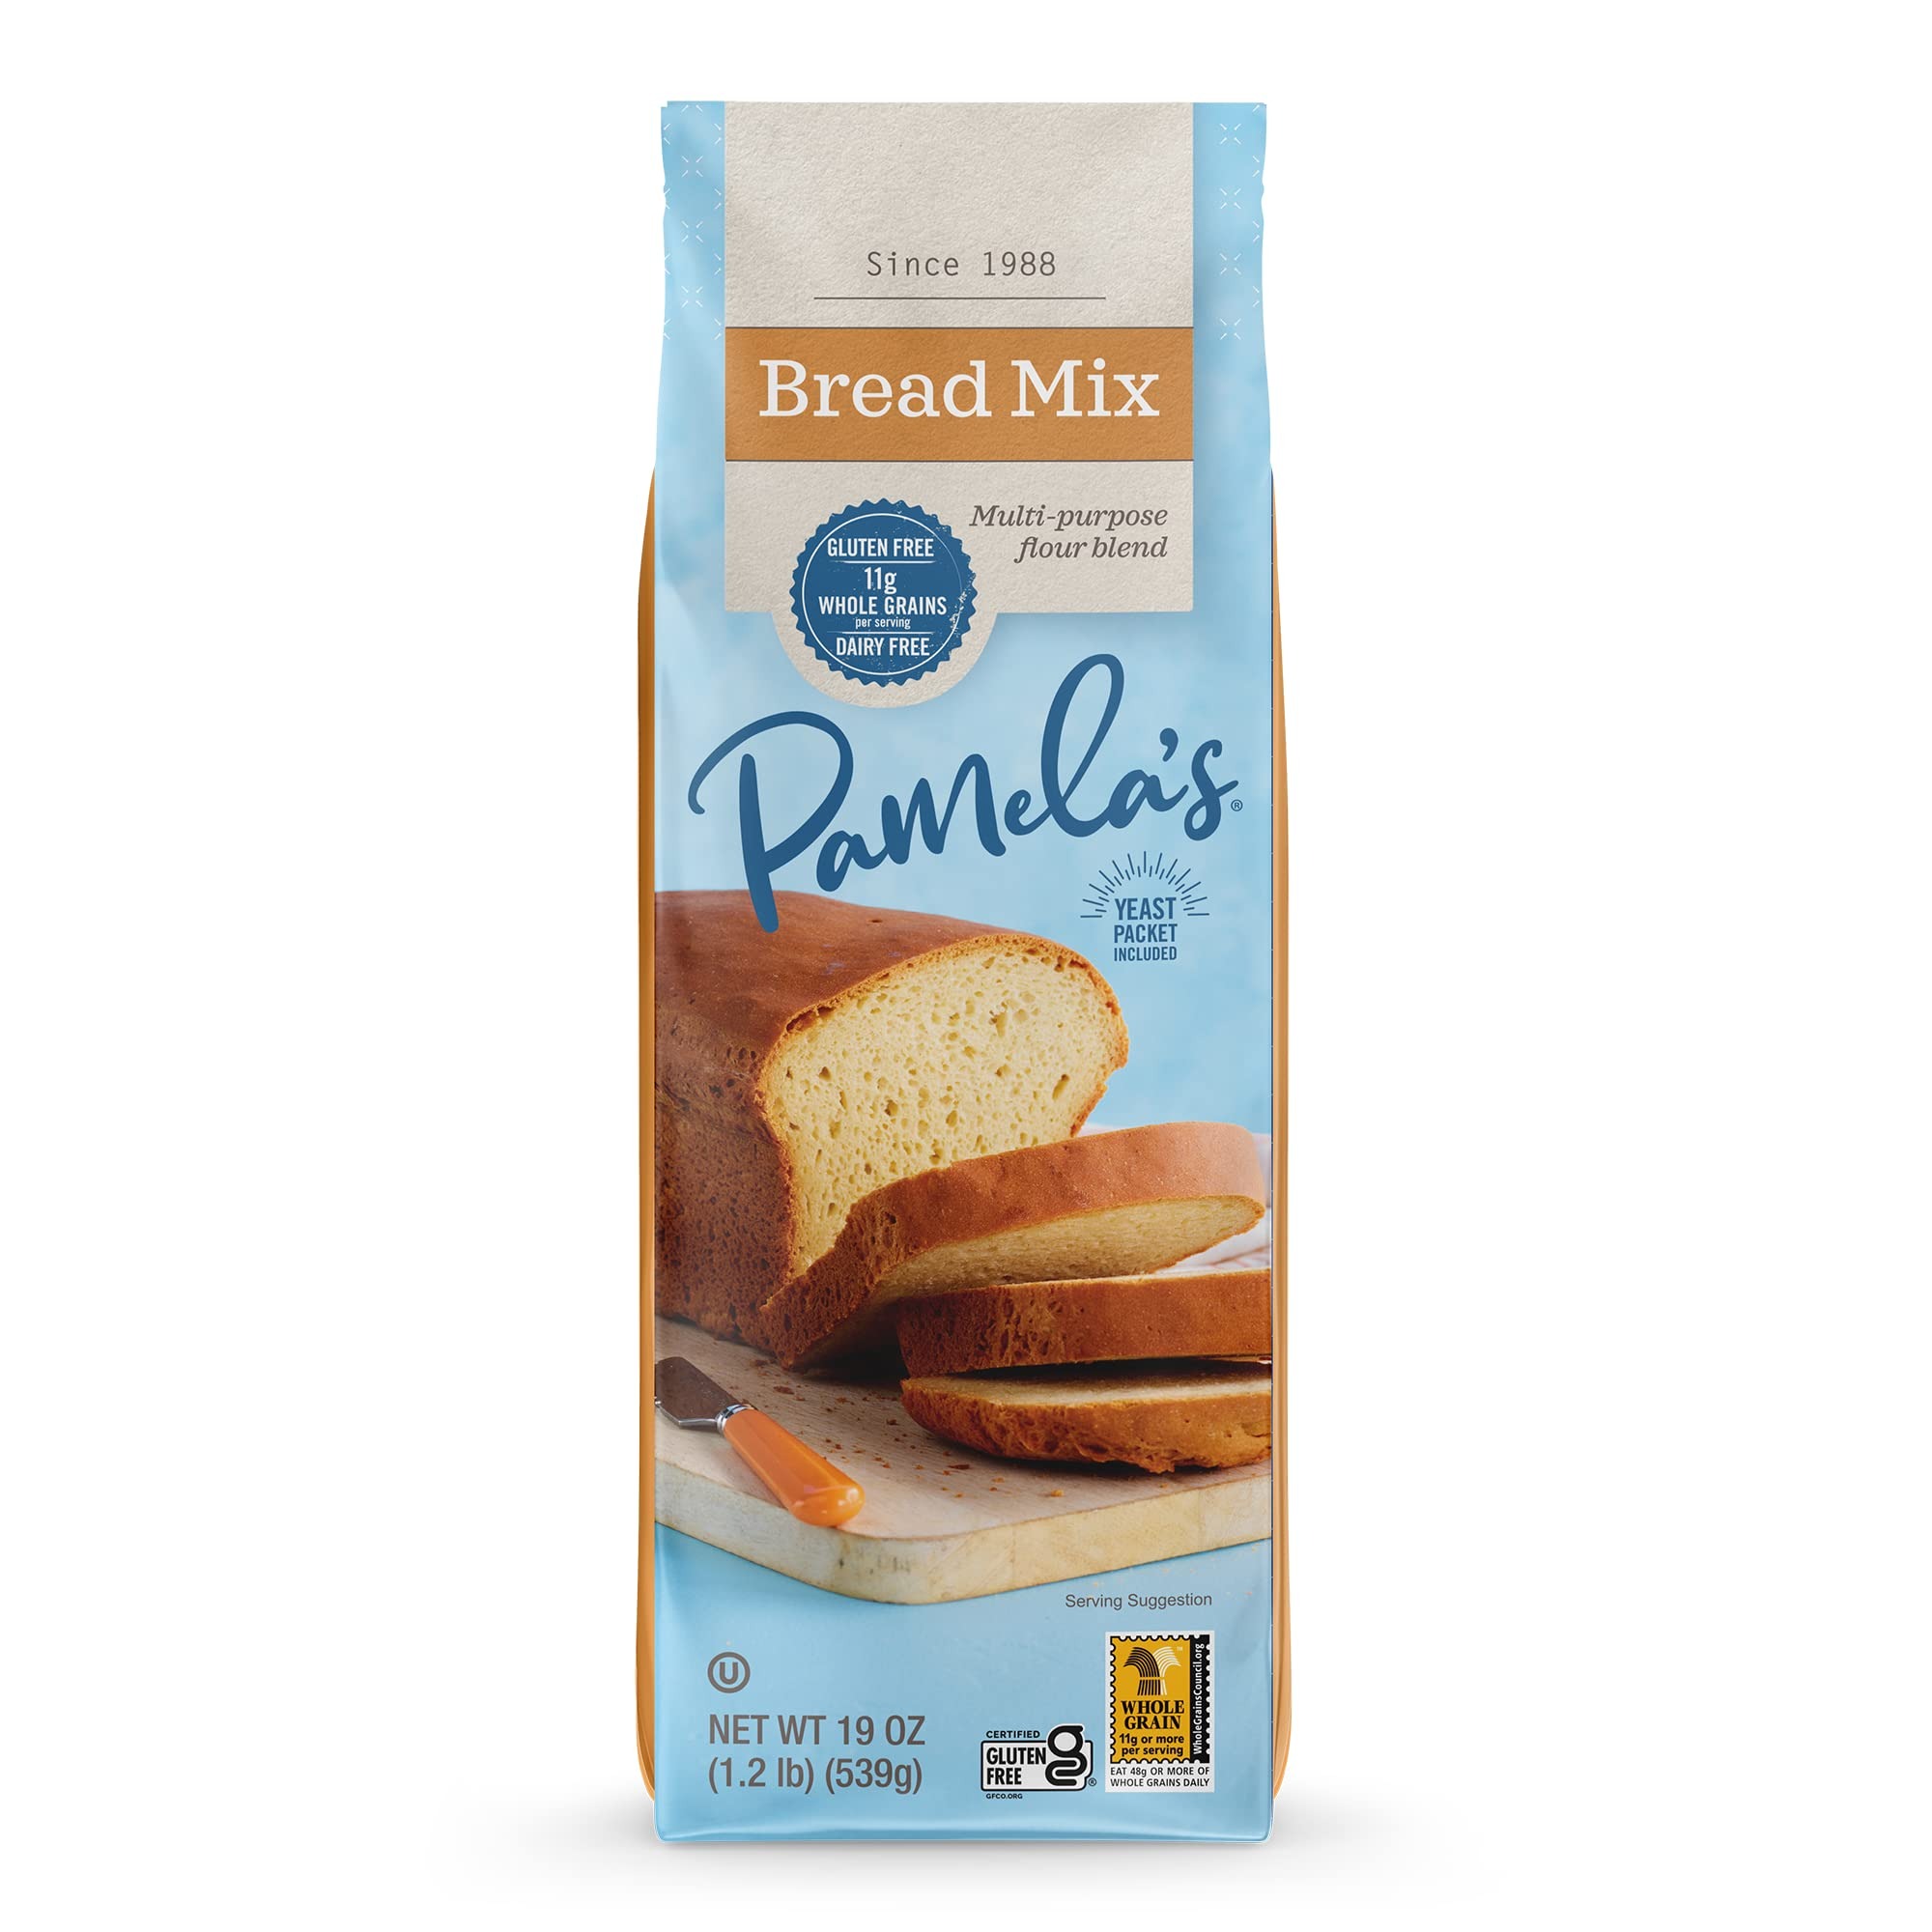
Item Name: Pamela's Gluten Free Bread Mix With Yeast Packet, Multi-Purpose, Dairy Free, 11 Whole Grains, 19 Ounce (Pack of 6)
Bullet Point 1: Pamela’s Bread Mix makes a soft, delicious loaf of gluten-free bread that bakes up golden brown & stays soft for days; Can be used in ovens or bread machines; Kosher and Non-GMO; Pamela's mouthwatering recipes are on the bag
Bullet Point 2: Versatile gluten free, wheat free non-dairy multi-purpose flour mix is great for dinner rolls, pie crust, cinnamon rolls, pizza dough and bagels, and can be used for breading veggies, meat and even making gravy
Bullet Point 3: We test for Gluten, in fact, while the FDA guidelines require gluten-free labeled products to test at 20ppm (parts per million) or less for gluten, Pamela’s ensures all our products test at 10ppm or less
Bullet Point 4: We're GFCO certified, use a program from the GIG, Gluten Intolerance Group, and conduct frequent swab tests for gluten to ensure the safety of our consumers to ensure there is no cross-contamination of products
Bullet Point 5: Born into a family of bakers, Pamela used her passion for baking to create DELICIOUS gluten-free foods crafted with love and the highest quality ingredients in her own kitchen; That mission still drives everything we do today
Value: 114.0
Unit: Ounce

Price: 8.29